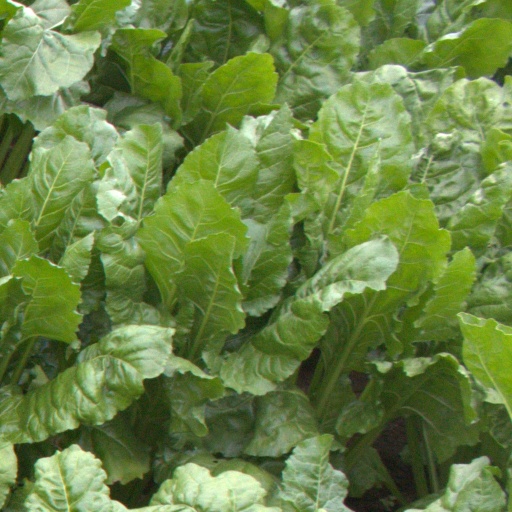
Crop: sugar beet